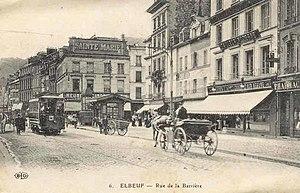
Le tramway d'Elbeuf est mis en service en 1898 dans le sud du département de la Seine-Inférieure pour faciliter les déplacements des habitants de la cité textile d'Elbeuf et de ses banlieues ouvrières. Avec ses quatre lignes à écartement standard longues de neuf kilomètres et divergeant de la place du Calvaire, le réseau transporta jusqu'à 1,5 million de personnes, en 1899, au début de l'exploitation.